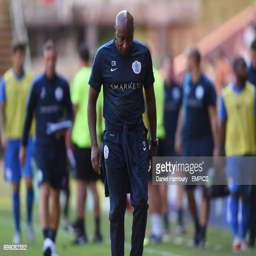
football player looks dejected at the end of the game